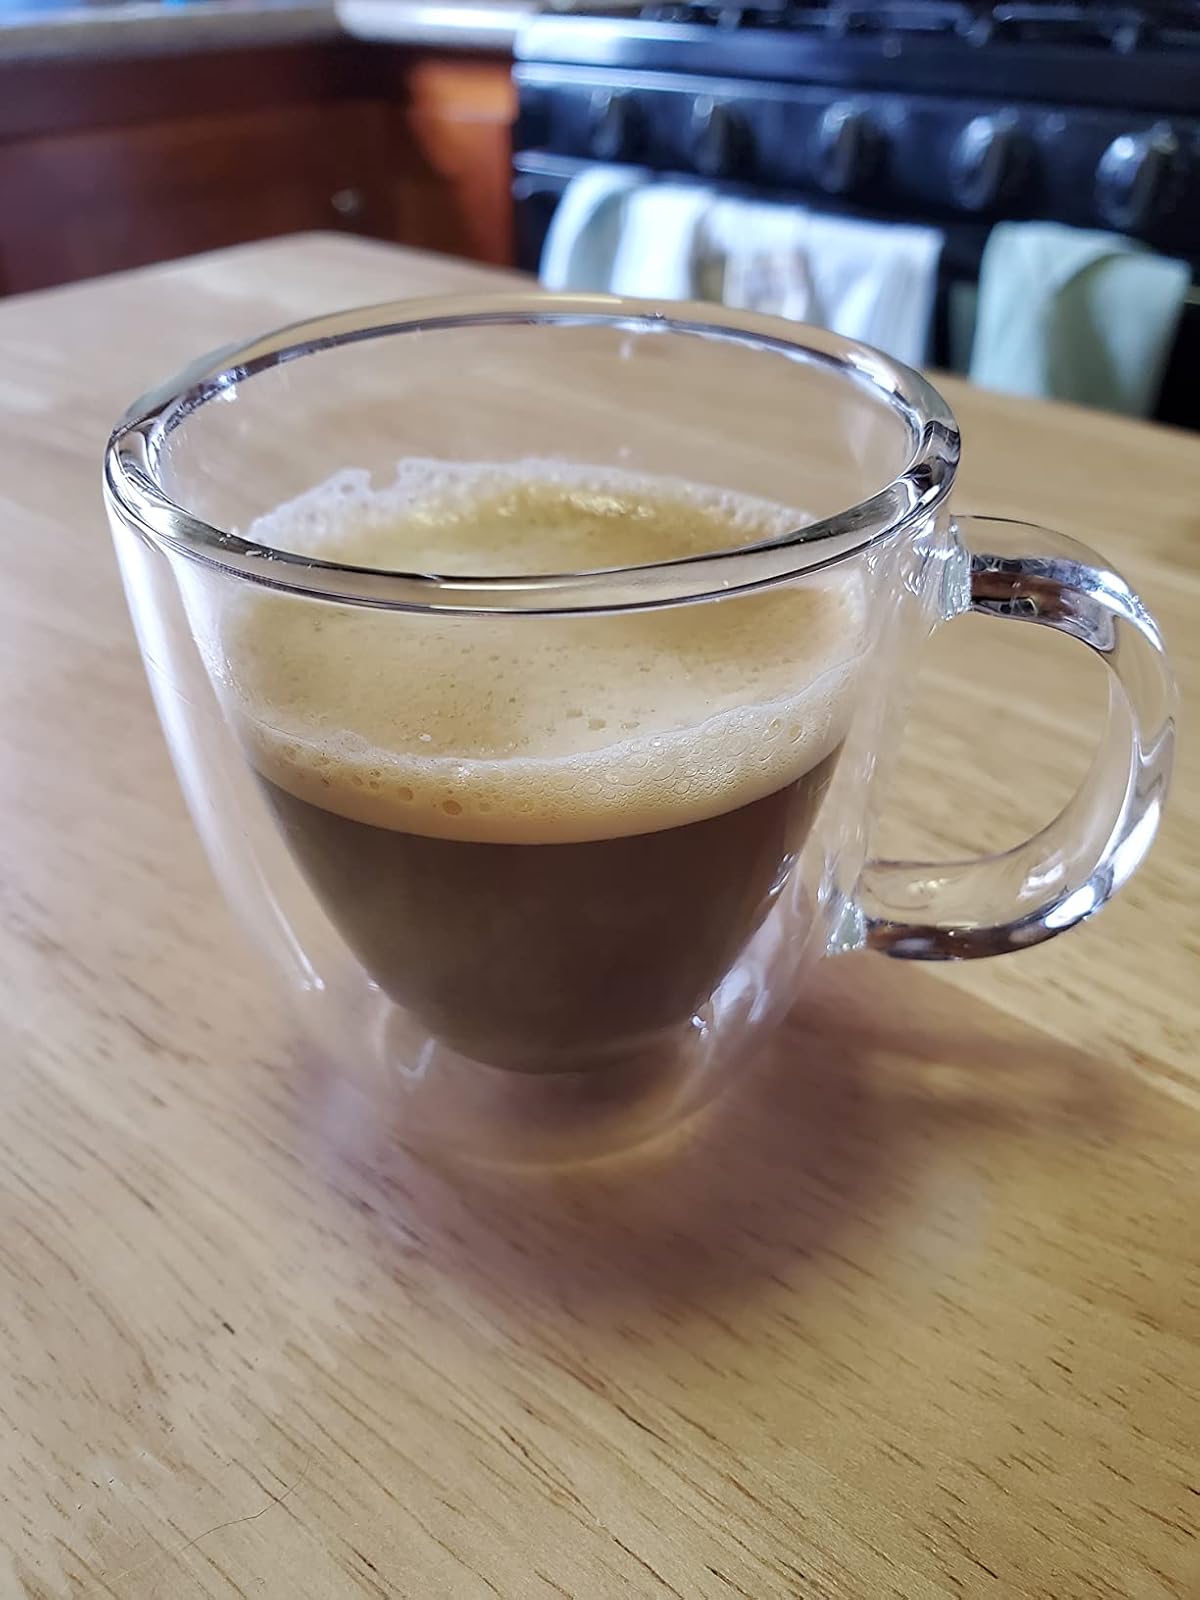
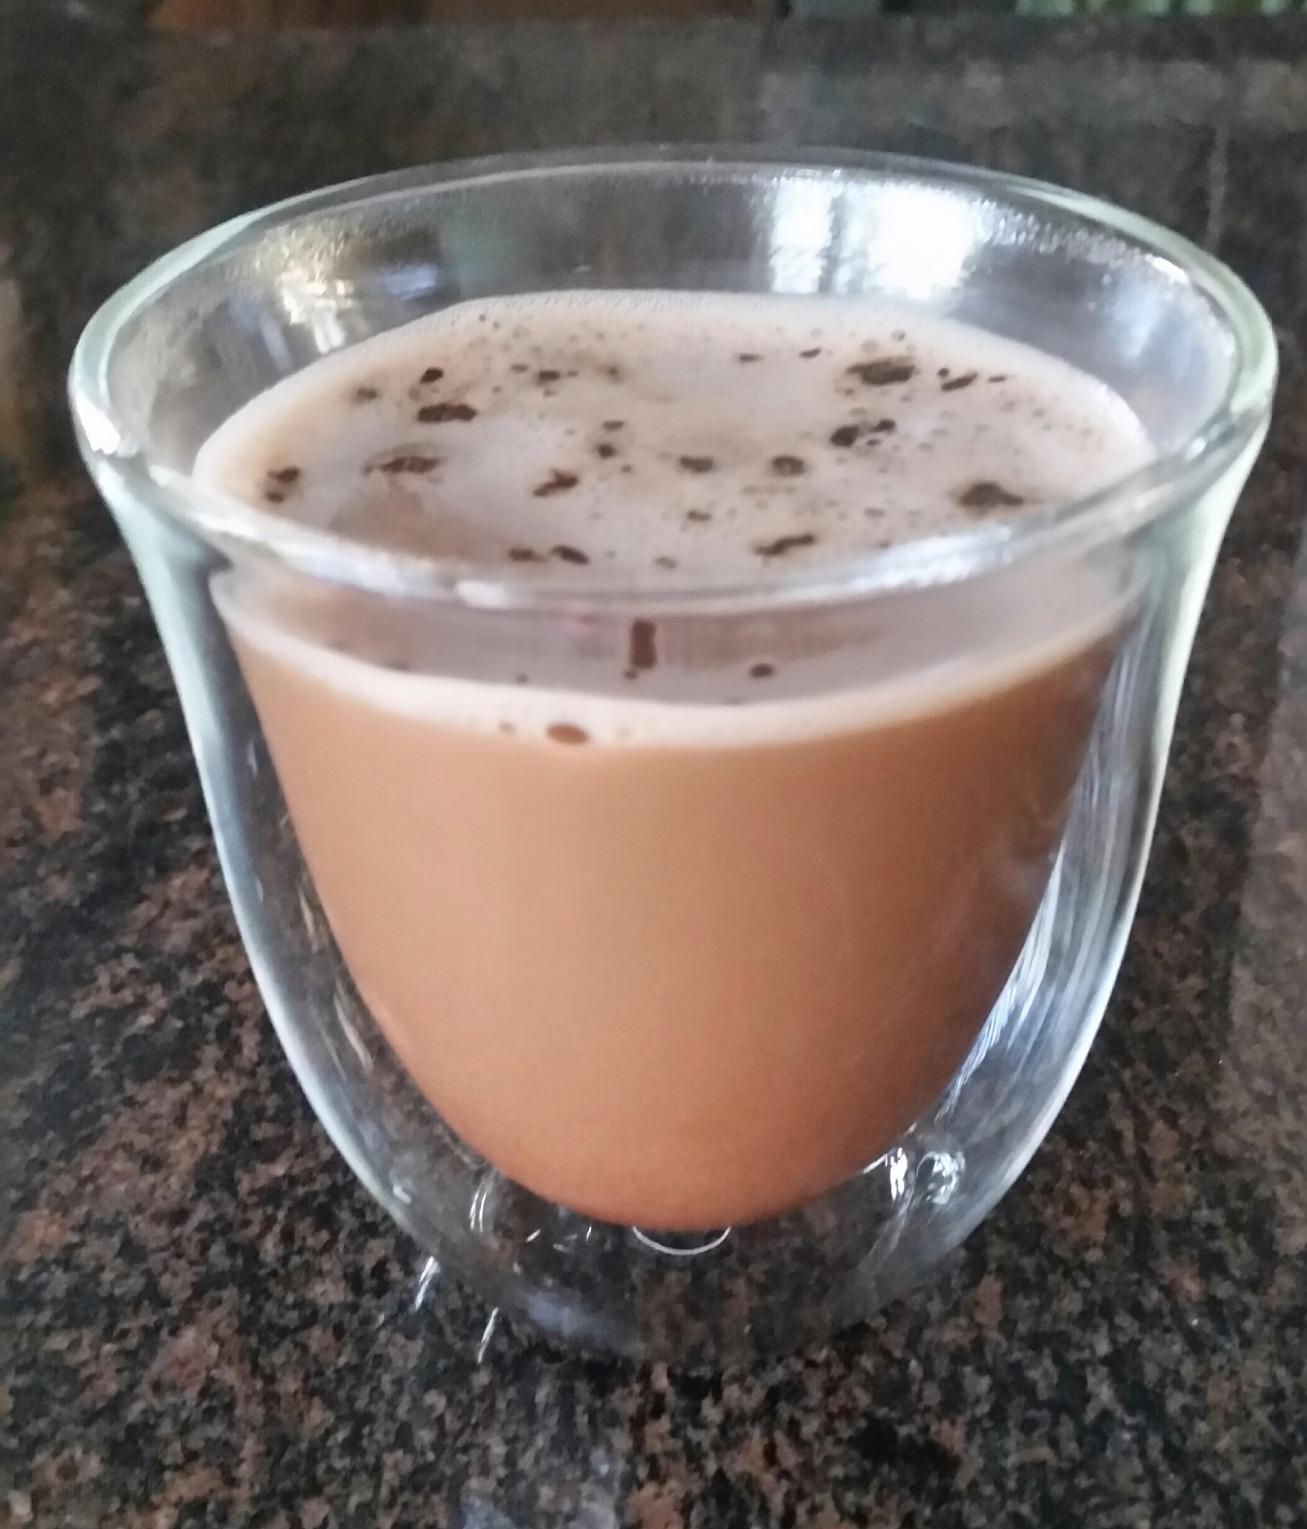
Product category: items_mug
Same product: no